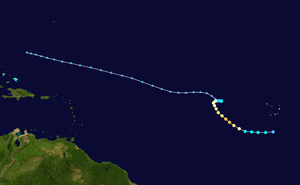
L’ouragan Fred est le 7ᵉ système cyclonique de la saison 2009 dans l'océan Atlantique nord et le 6ᵉ à recevoir un nom. Son origine est une onde tropicale bien structurée sortant de la côte africaine le 6 septembre. Le développement s'accélère vite dans la nuit du 8 au 9 pour atteindre en un peu plus de 12h l'intensité d'ouragan de catégorie 3 dans l'échelle de Saffir-Simpson. Fred s'affaiblit ensuite et se dissipe à partir du 12 septembre en pleine océan.
La saison cyclonique 2009 dans l'océan Atlantique nord est une série modérée de cyclones tropicaux formés depuis l'océan Atlantique. Bien que la dépression tropicale Un se soit formée le 28 mai 2009, la saison débute officiellement le 1ᵉʳ juin 2009 et se termine le 30 novembre. Le dernier cyclone de la saison, Ouragan Ida se dissipe le 10 novembre. La saison 2009 recense un total de deux dépressions tropicales, sept tempêtes tropicales, un ouragan de catégorie 2 et deux ouragans majeurs. L'inactivité saisonnière est due au développement d'un événement El Niño modéré dans le Pacifique. Celui-ci amène des conditions défavorables à la formation de cyclones tropicaux au-dessus de l'Atlantique nord. Cette saison égalise provisoirement, en attendant la fin définitive et la ré-analyse de la saison, le record du plus faible nombre d'ouragans. Malgré tout, quatre cyclones ont affecté les terres, ce qui n'est pas négligeable au vu de la faible activité : l’ouragan Bill qui a atteint la catégorie 4 de l’échelle de Saffir-Simpson, Fred la catégorie 3, Ida la catégorie 2 et la tempête tropicale Danny.